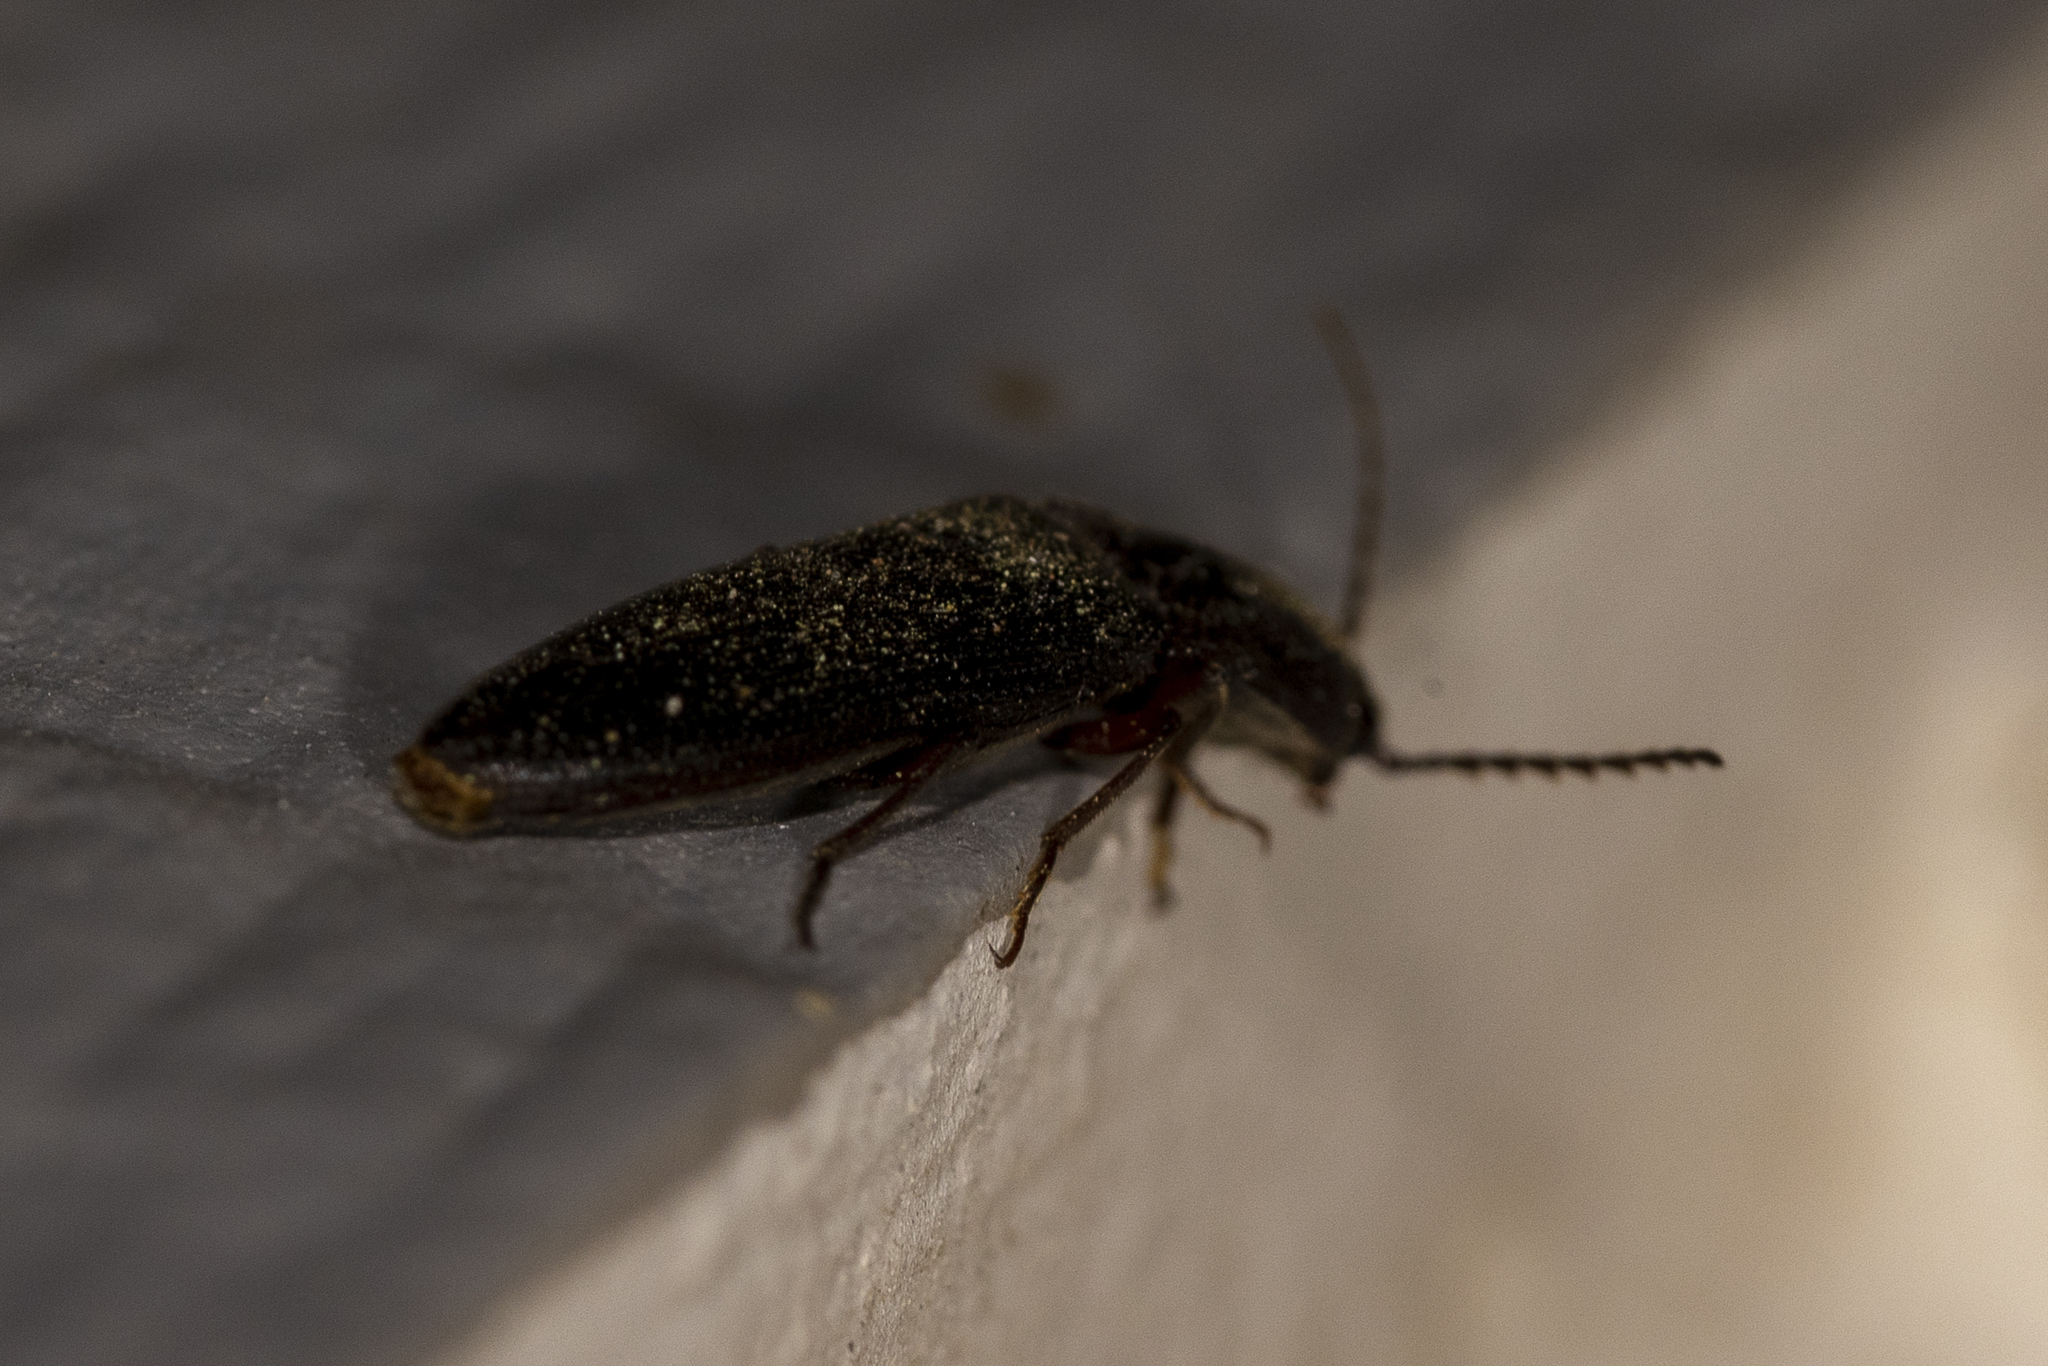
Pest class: clickbeetles_wireworms